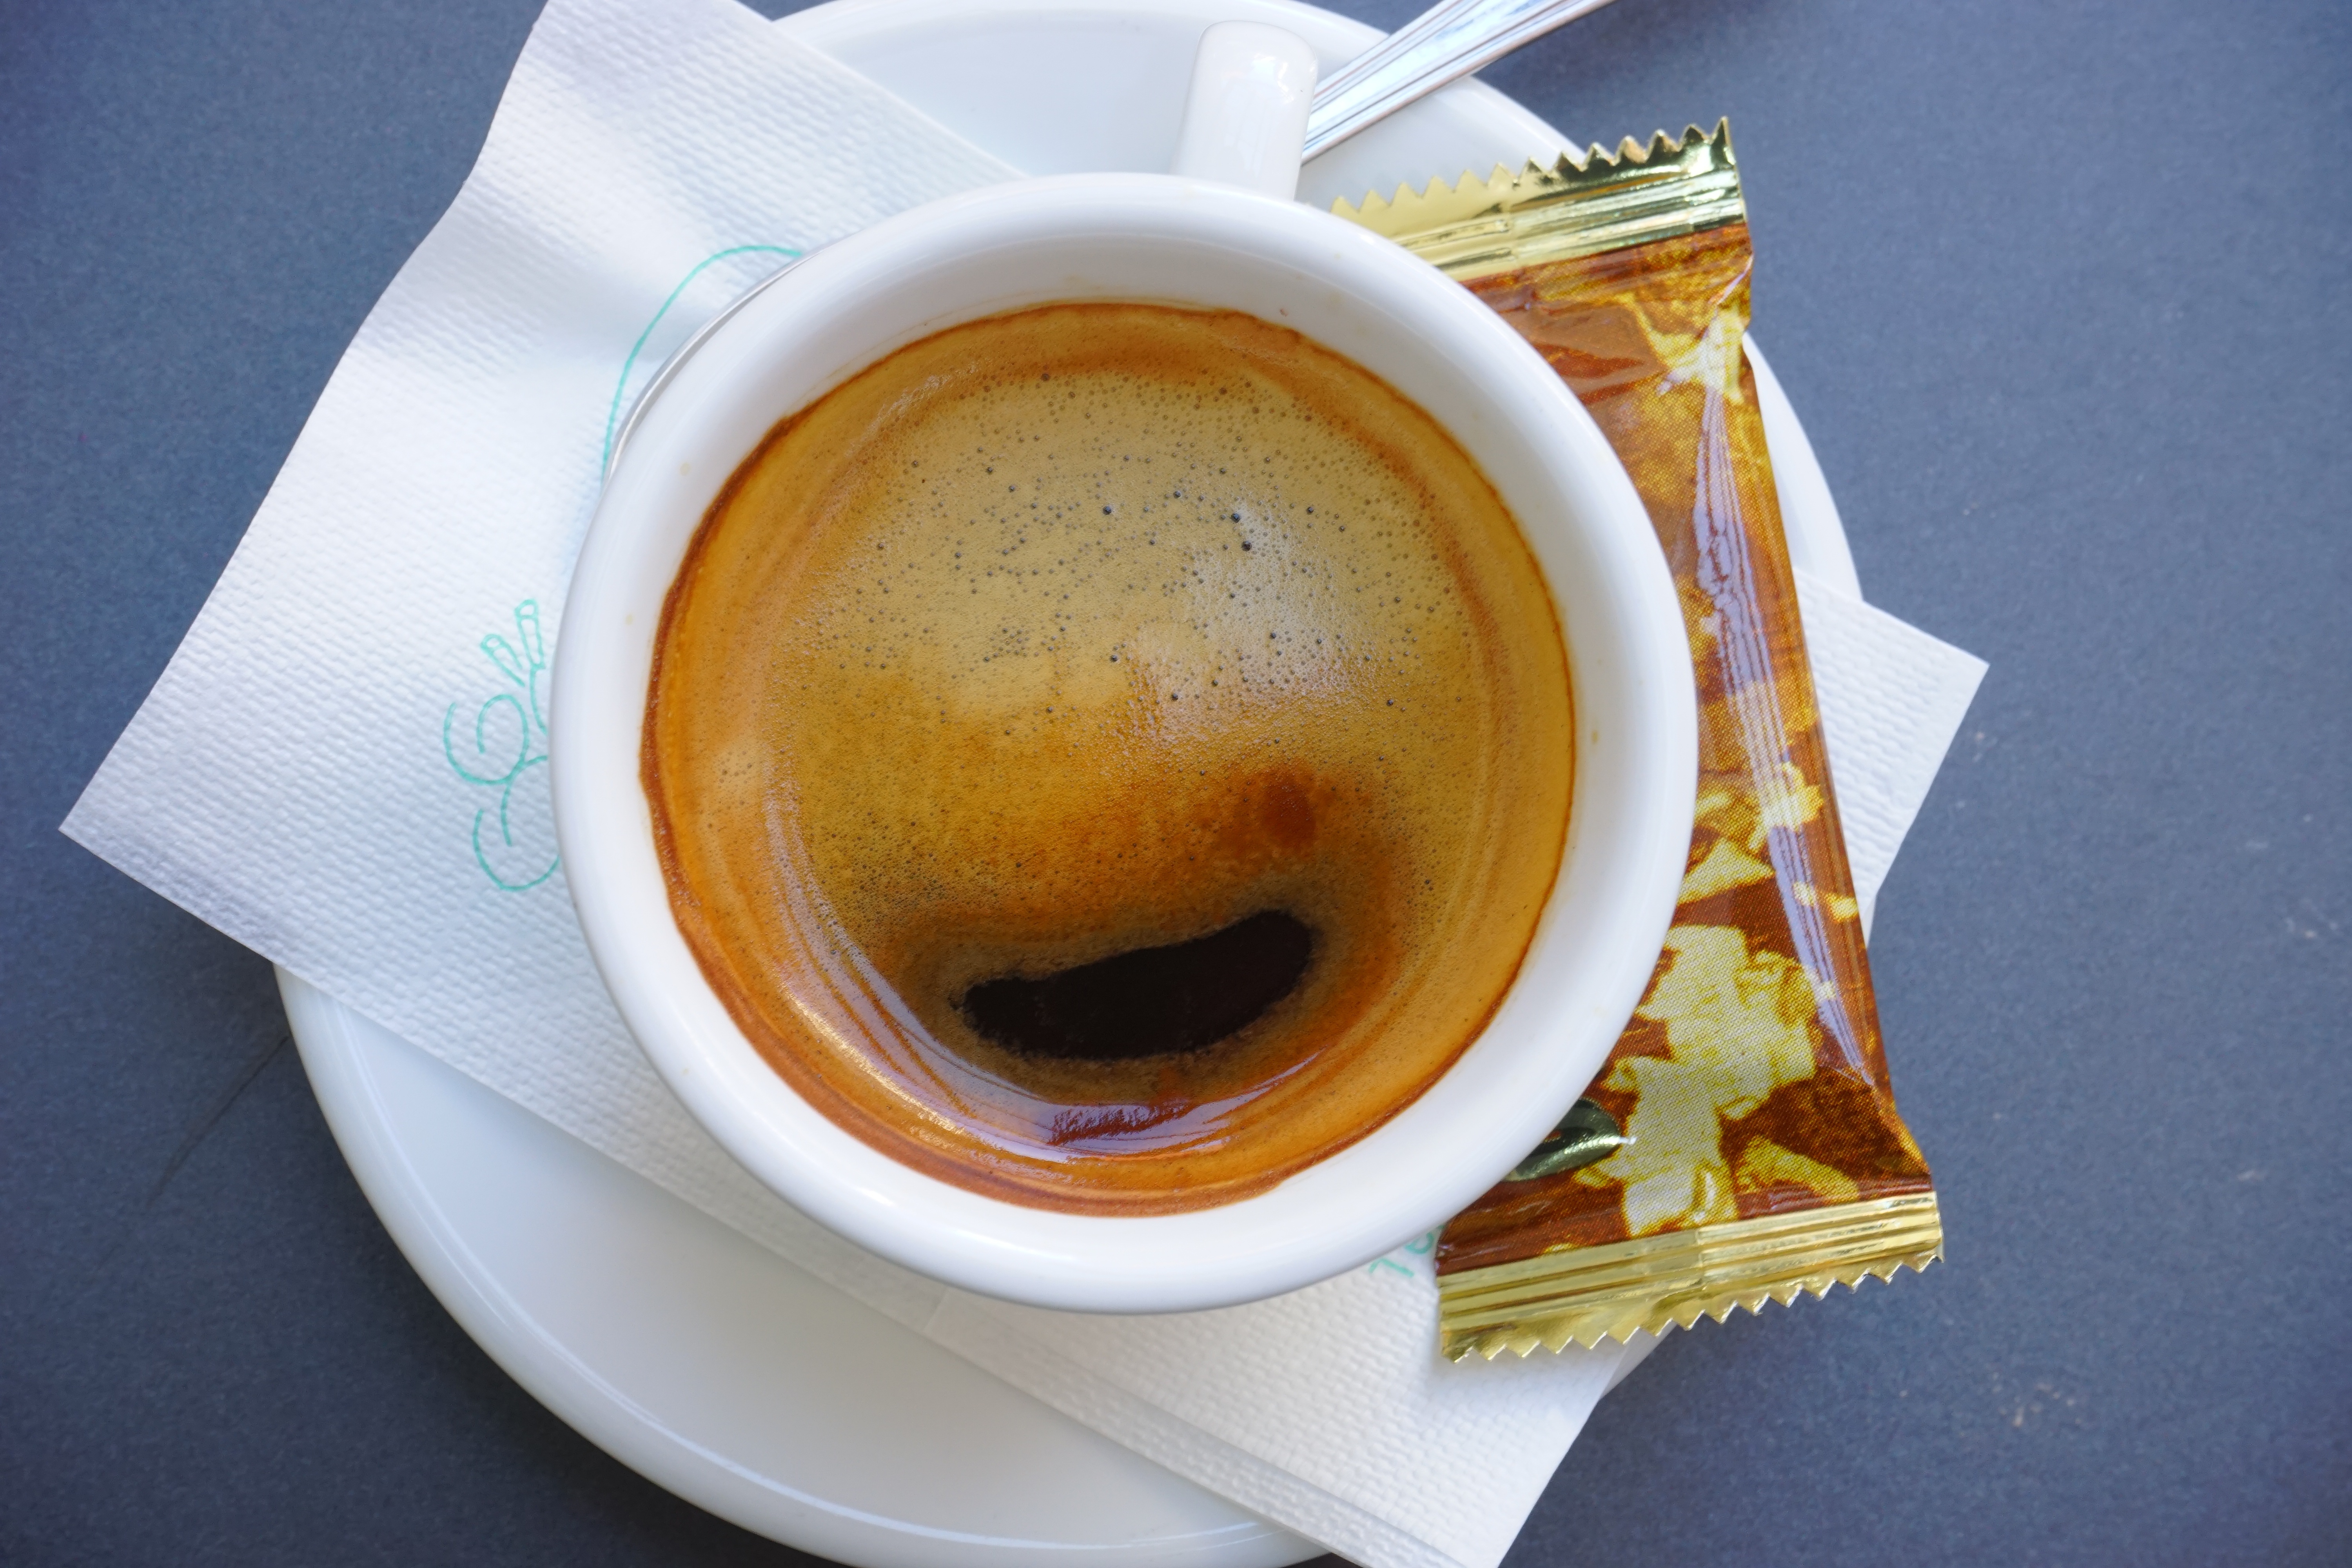
coffee, cup, cappuccino, drink, milk, espresso, coffee cup, delicious, caffeine, italian, coffee drink, milchschaum, caff macchiato, coffee milk